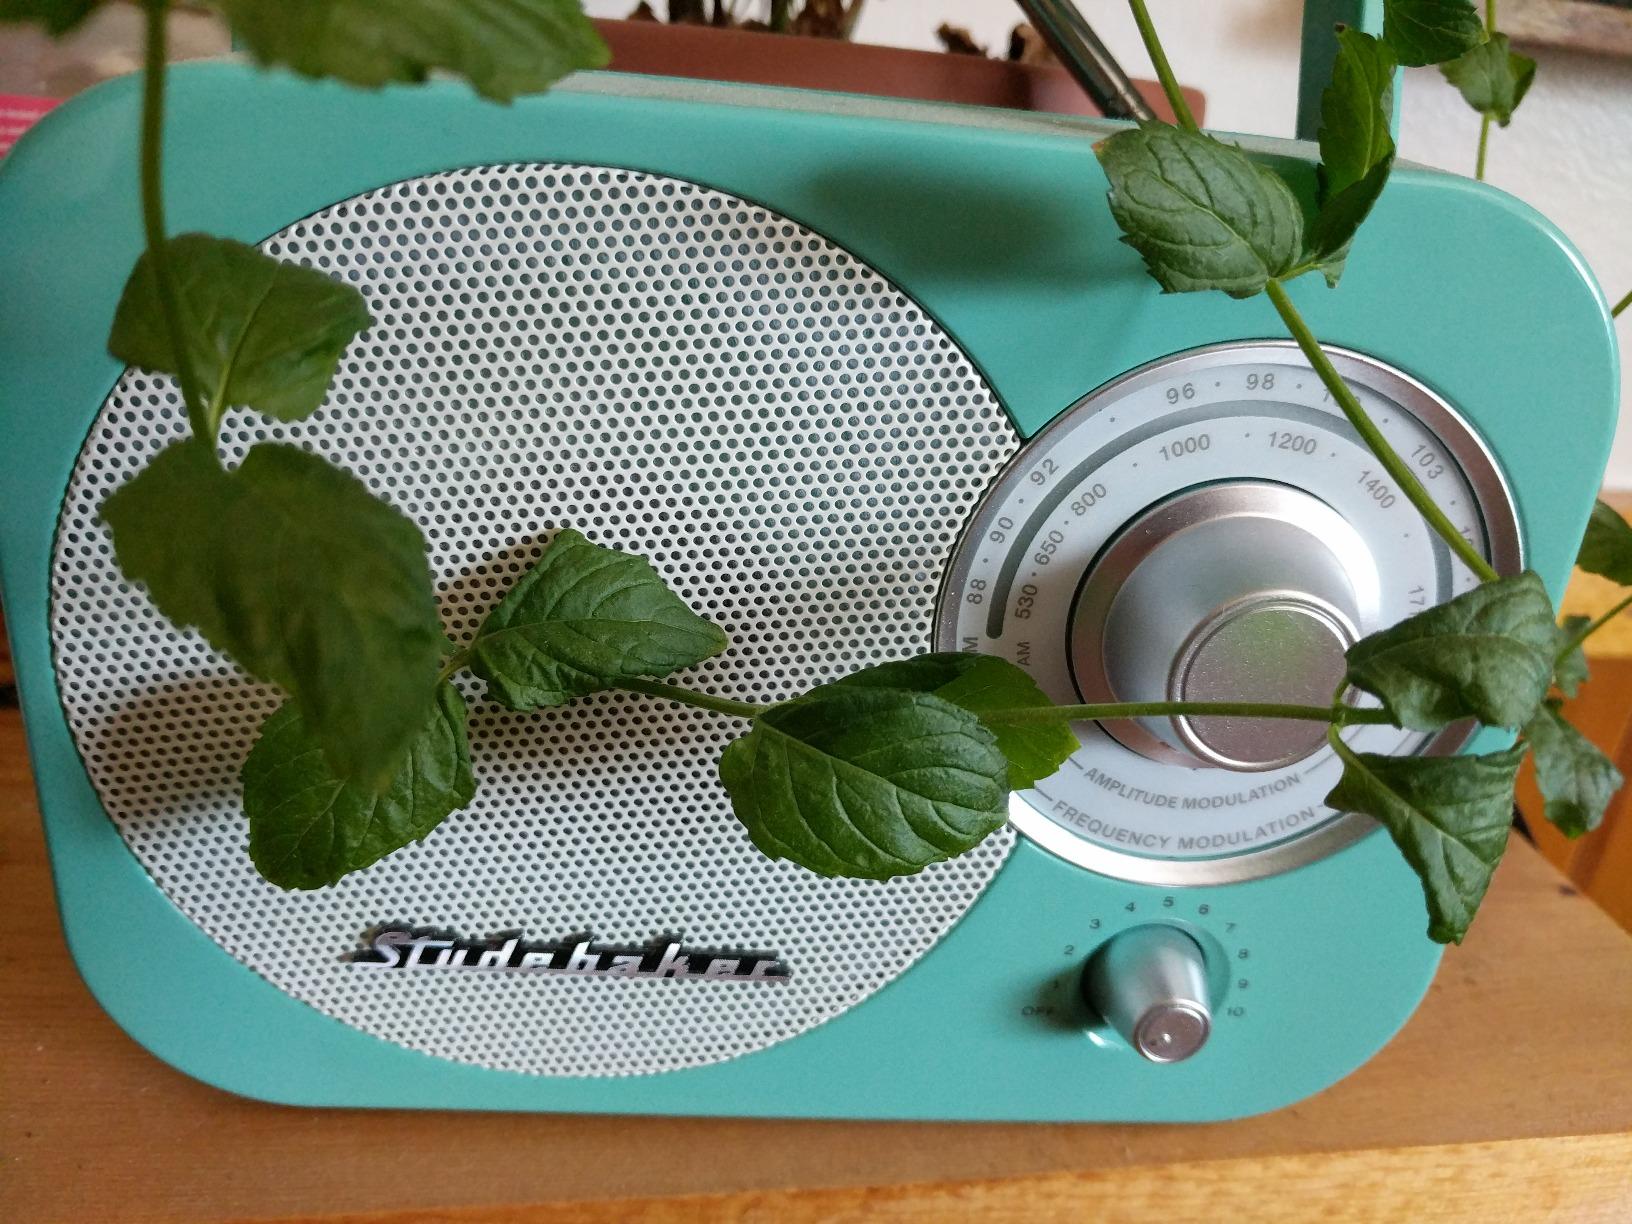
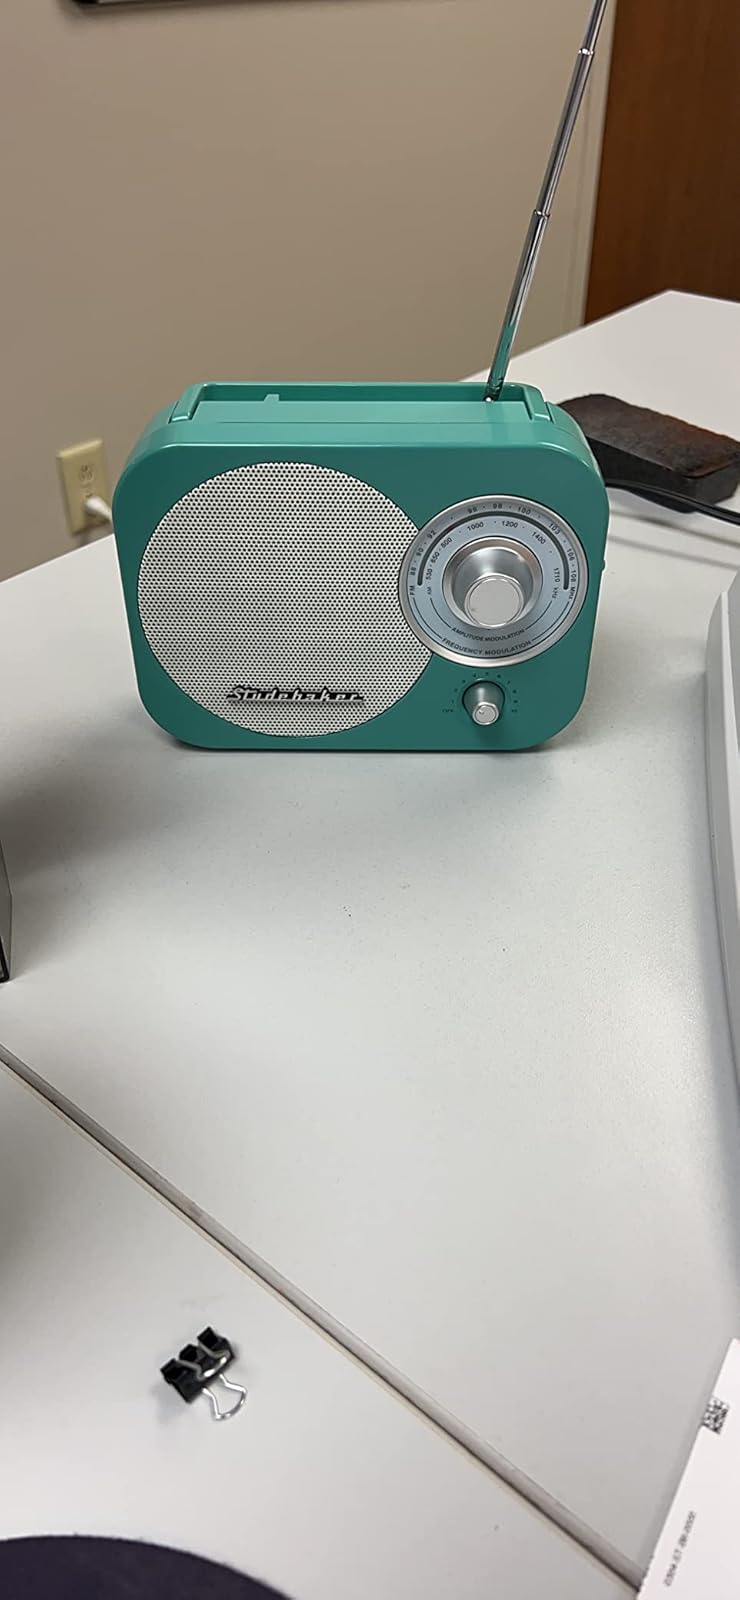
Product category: radio
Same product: yes